Tianjin

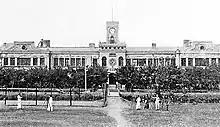
Peiyang University, established 1895

In 1885, Li Hongzhang founded the Tianjin Military Academy for Chinese army officers with German advisors as a part of his military reforms. The academy's founding was supported by the Anhui Army commander Zhou Shengchuan. The academy was to serve the Anhui Army and the Green Standard Army officers. The instructors were German officers. In 1887, the academy started a program to train teenagers to become army officers; the program continued for five years. Practical and technical subjects including sciences, foreign languages, Chinese literature, mathematics, and history were taught at the school and exams were administered to students. The lessons taught at the Tianjin Military Academy were copied for the Weihaiwei and Shanhaiguan military schools. A maritime defense fund supplied the budget for the Tianjin Military Academy, which was located in the same area as the Tianjin Naval Academy. In 1886, the Tianjin Military Academy adopted "Romance of the Three Kingdoms" as part of its curriculum. Among its alumni were Wang Yingkai and Duan Qirui; its staff included Yinchang.